Johannes Käbin

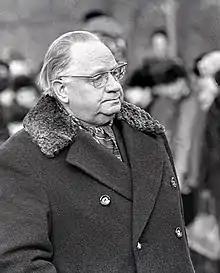
Käbin in 1978

Johannes Käbin, also known by his Russified name Ivan Gustavovich Kebin (24 September 1905 – 25 October 1999), was an Estonian Soviet politician who led the Communist Party of Estonia from 1950 to 1978. Käbin was an ethnic Estonian but had been raised in Russia (so-called "Yestonian"), as his family had moved to Saint Petersburg in 1910. After Estonia regained its independence until his death, Käbin was a member of the Social Democratic Labour Party.